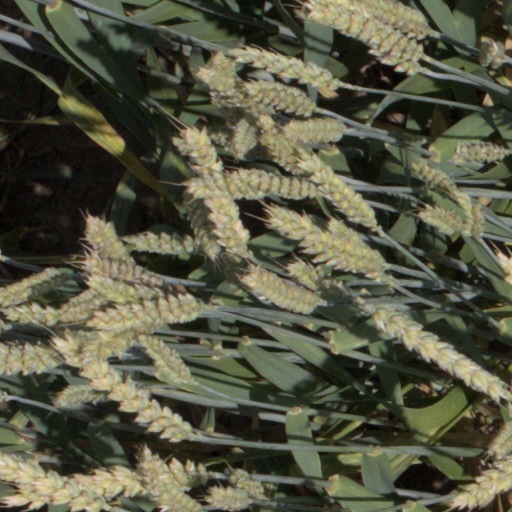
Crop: wheat